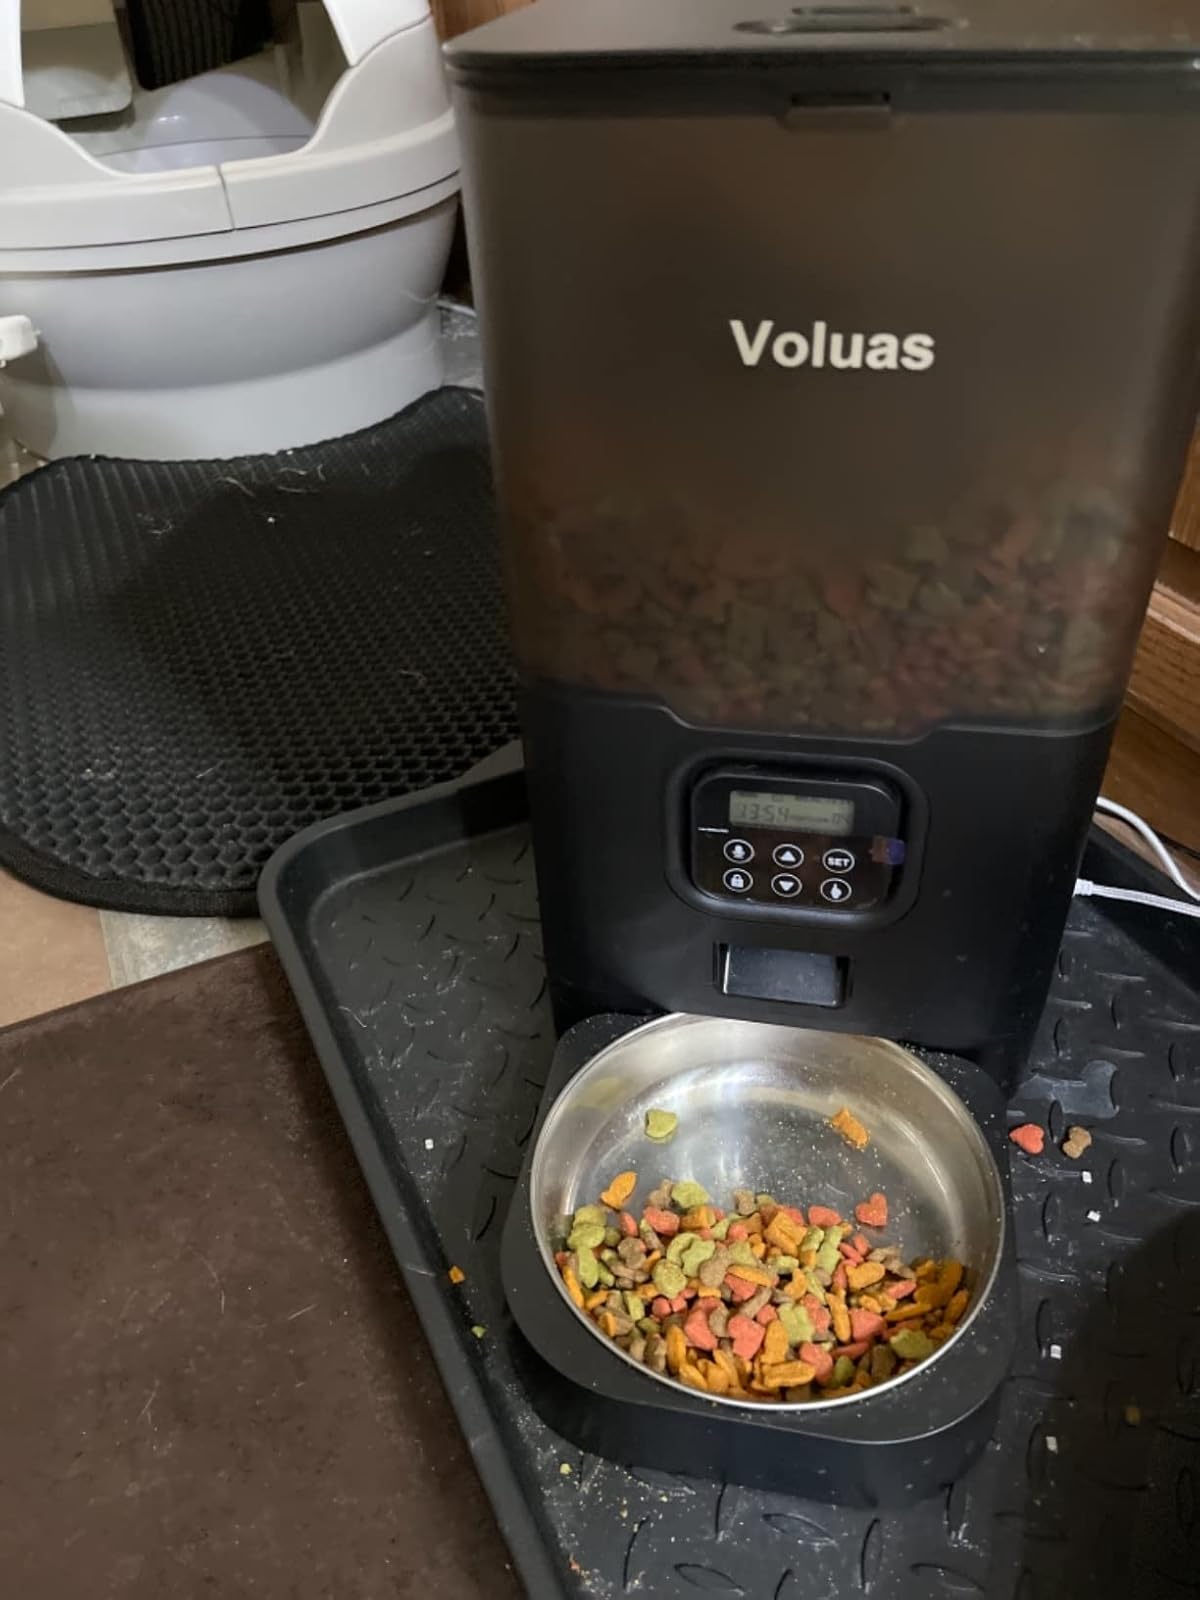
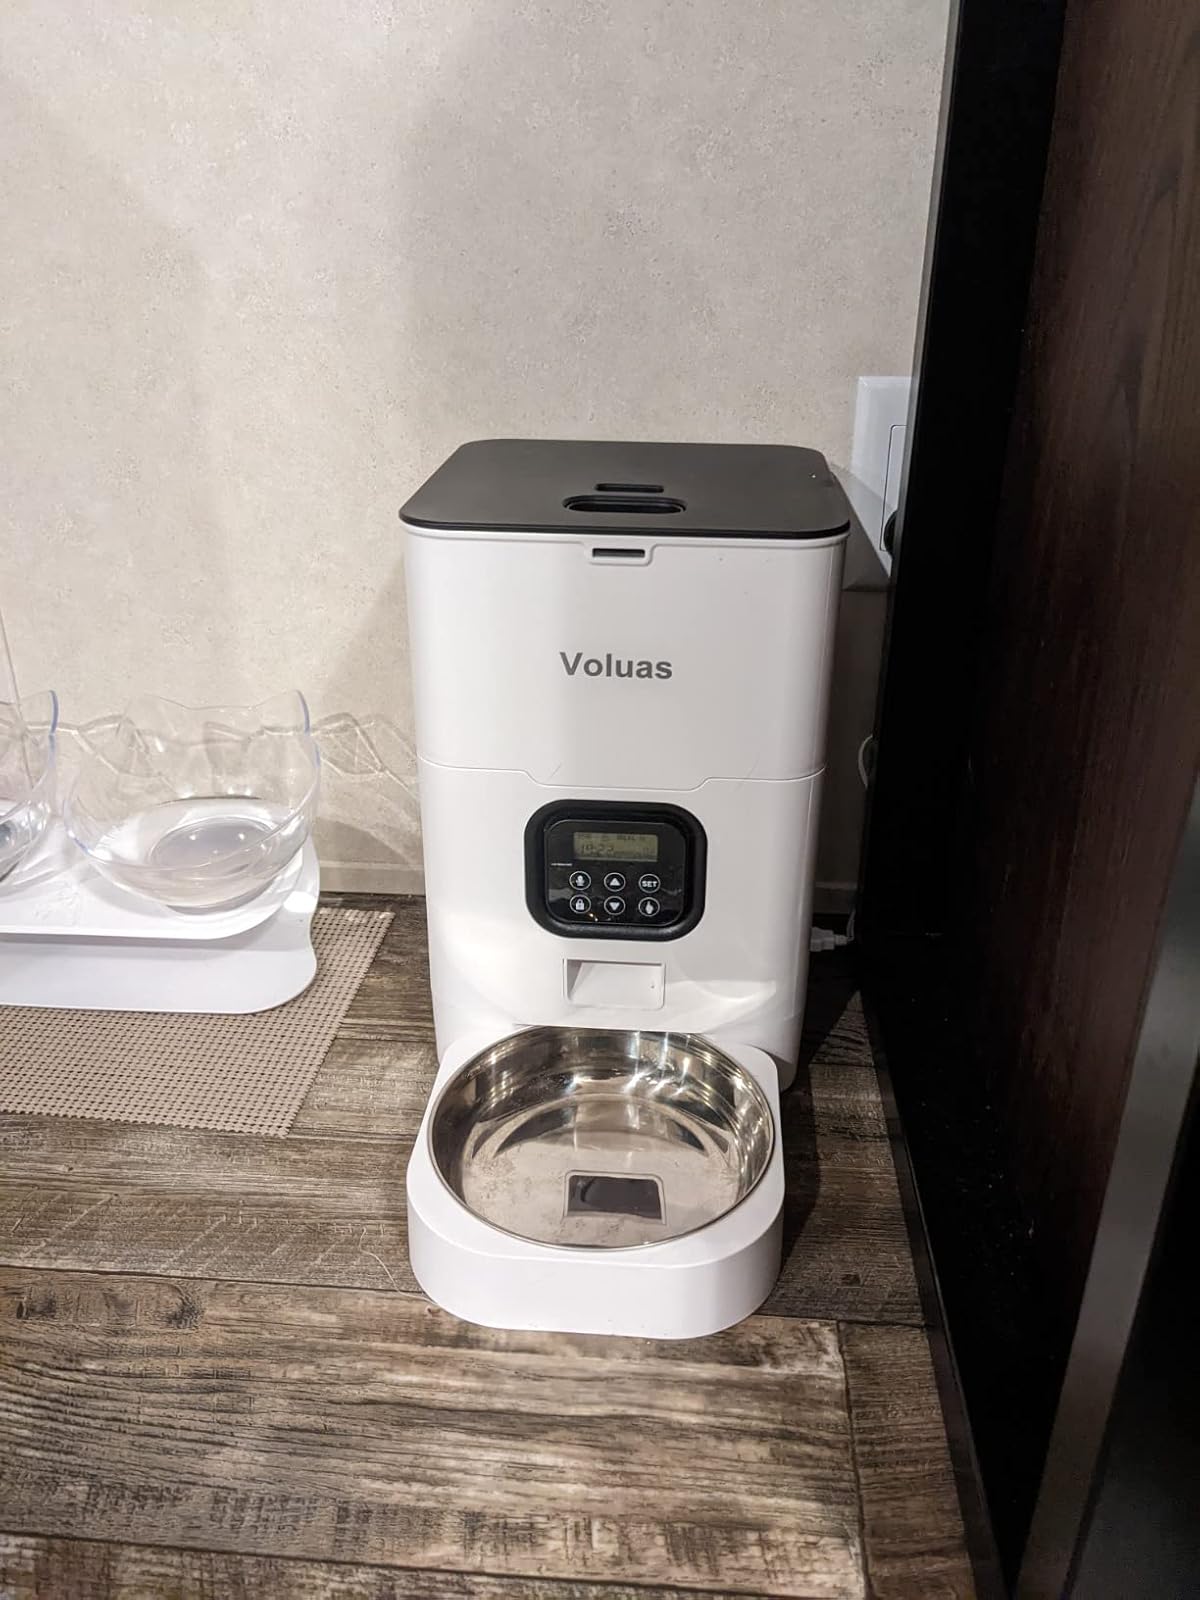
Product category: items_feeder
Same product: no